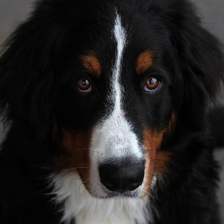
Label: animals